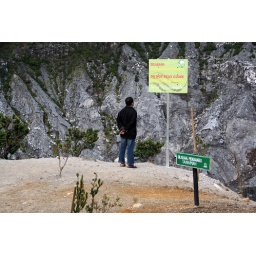
The man standing in front of Warning sign